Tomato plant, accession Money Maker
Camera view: bottom (45 deg); turntable rotation: 330 degrees
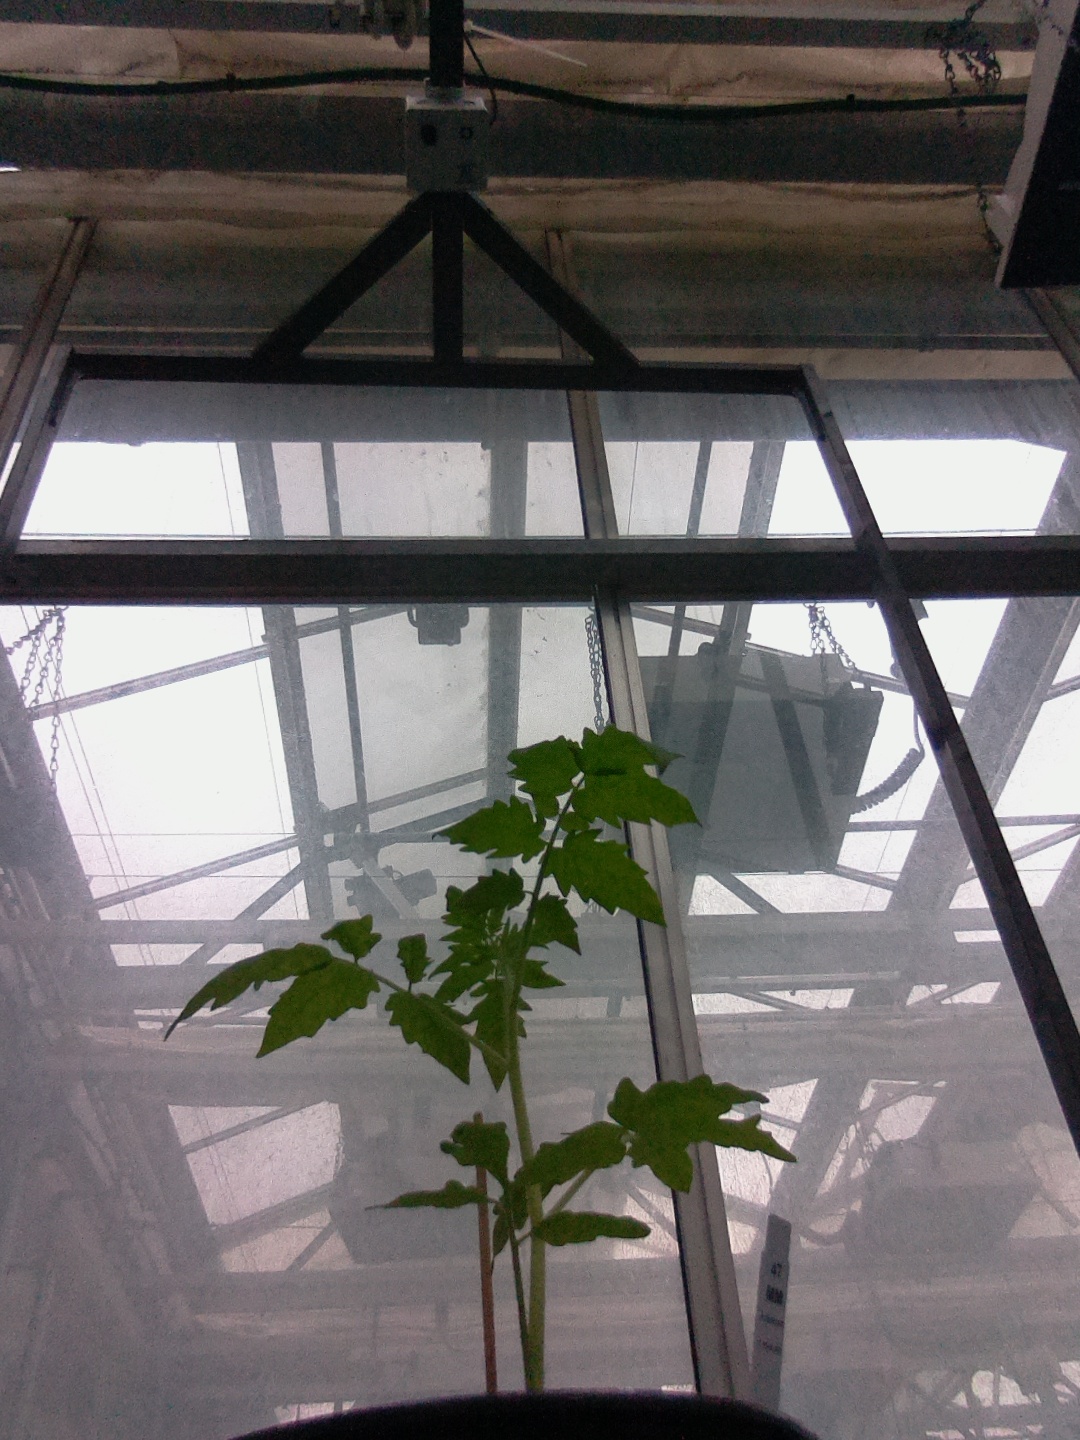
BBCH growth stage 13: 6 of true leaves visible